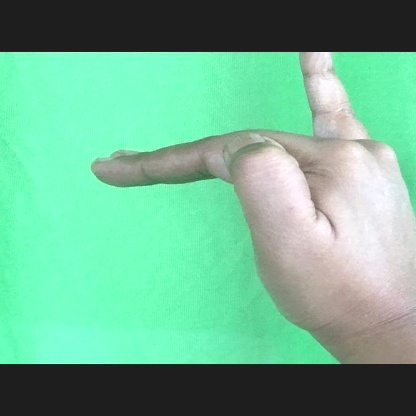
Mudra: Hamsapaksha